I'll Be There (Jackson 5 song)

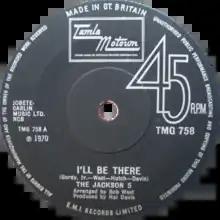
Solid centre variant of the UK single

"I'll Be There" is the first single released from "Third Album" by The Jackson 5. It was written by Berry Gordy, Hal Davis, Bob West, and Willie Hutch.